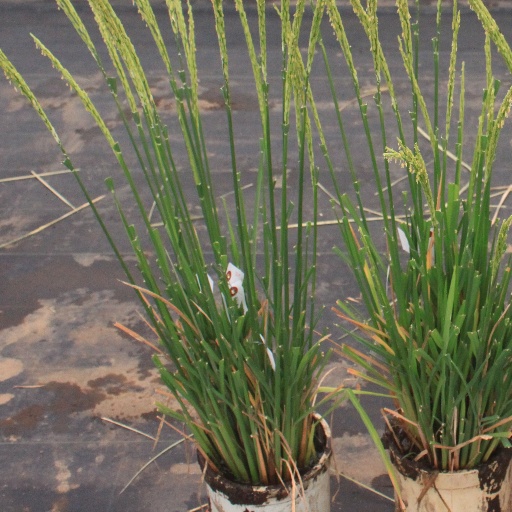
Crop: rice